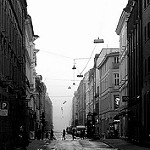
Scene: Outdoor